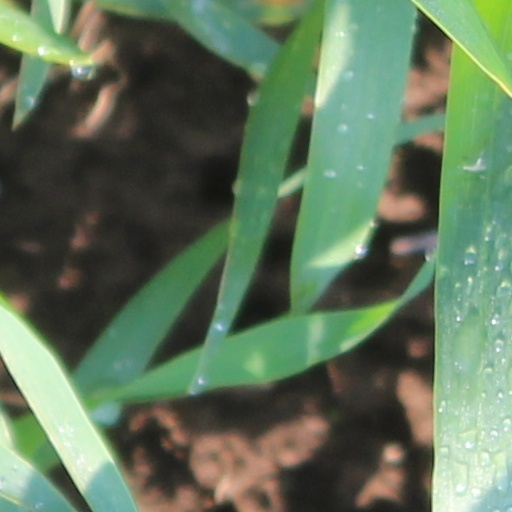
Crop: wheat